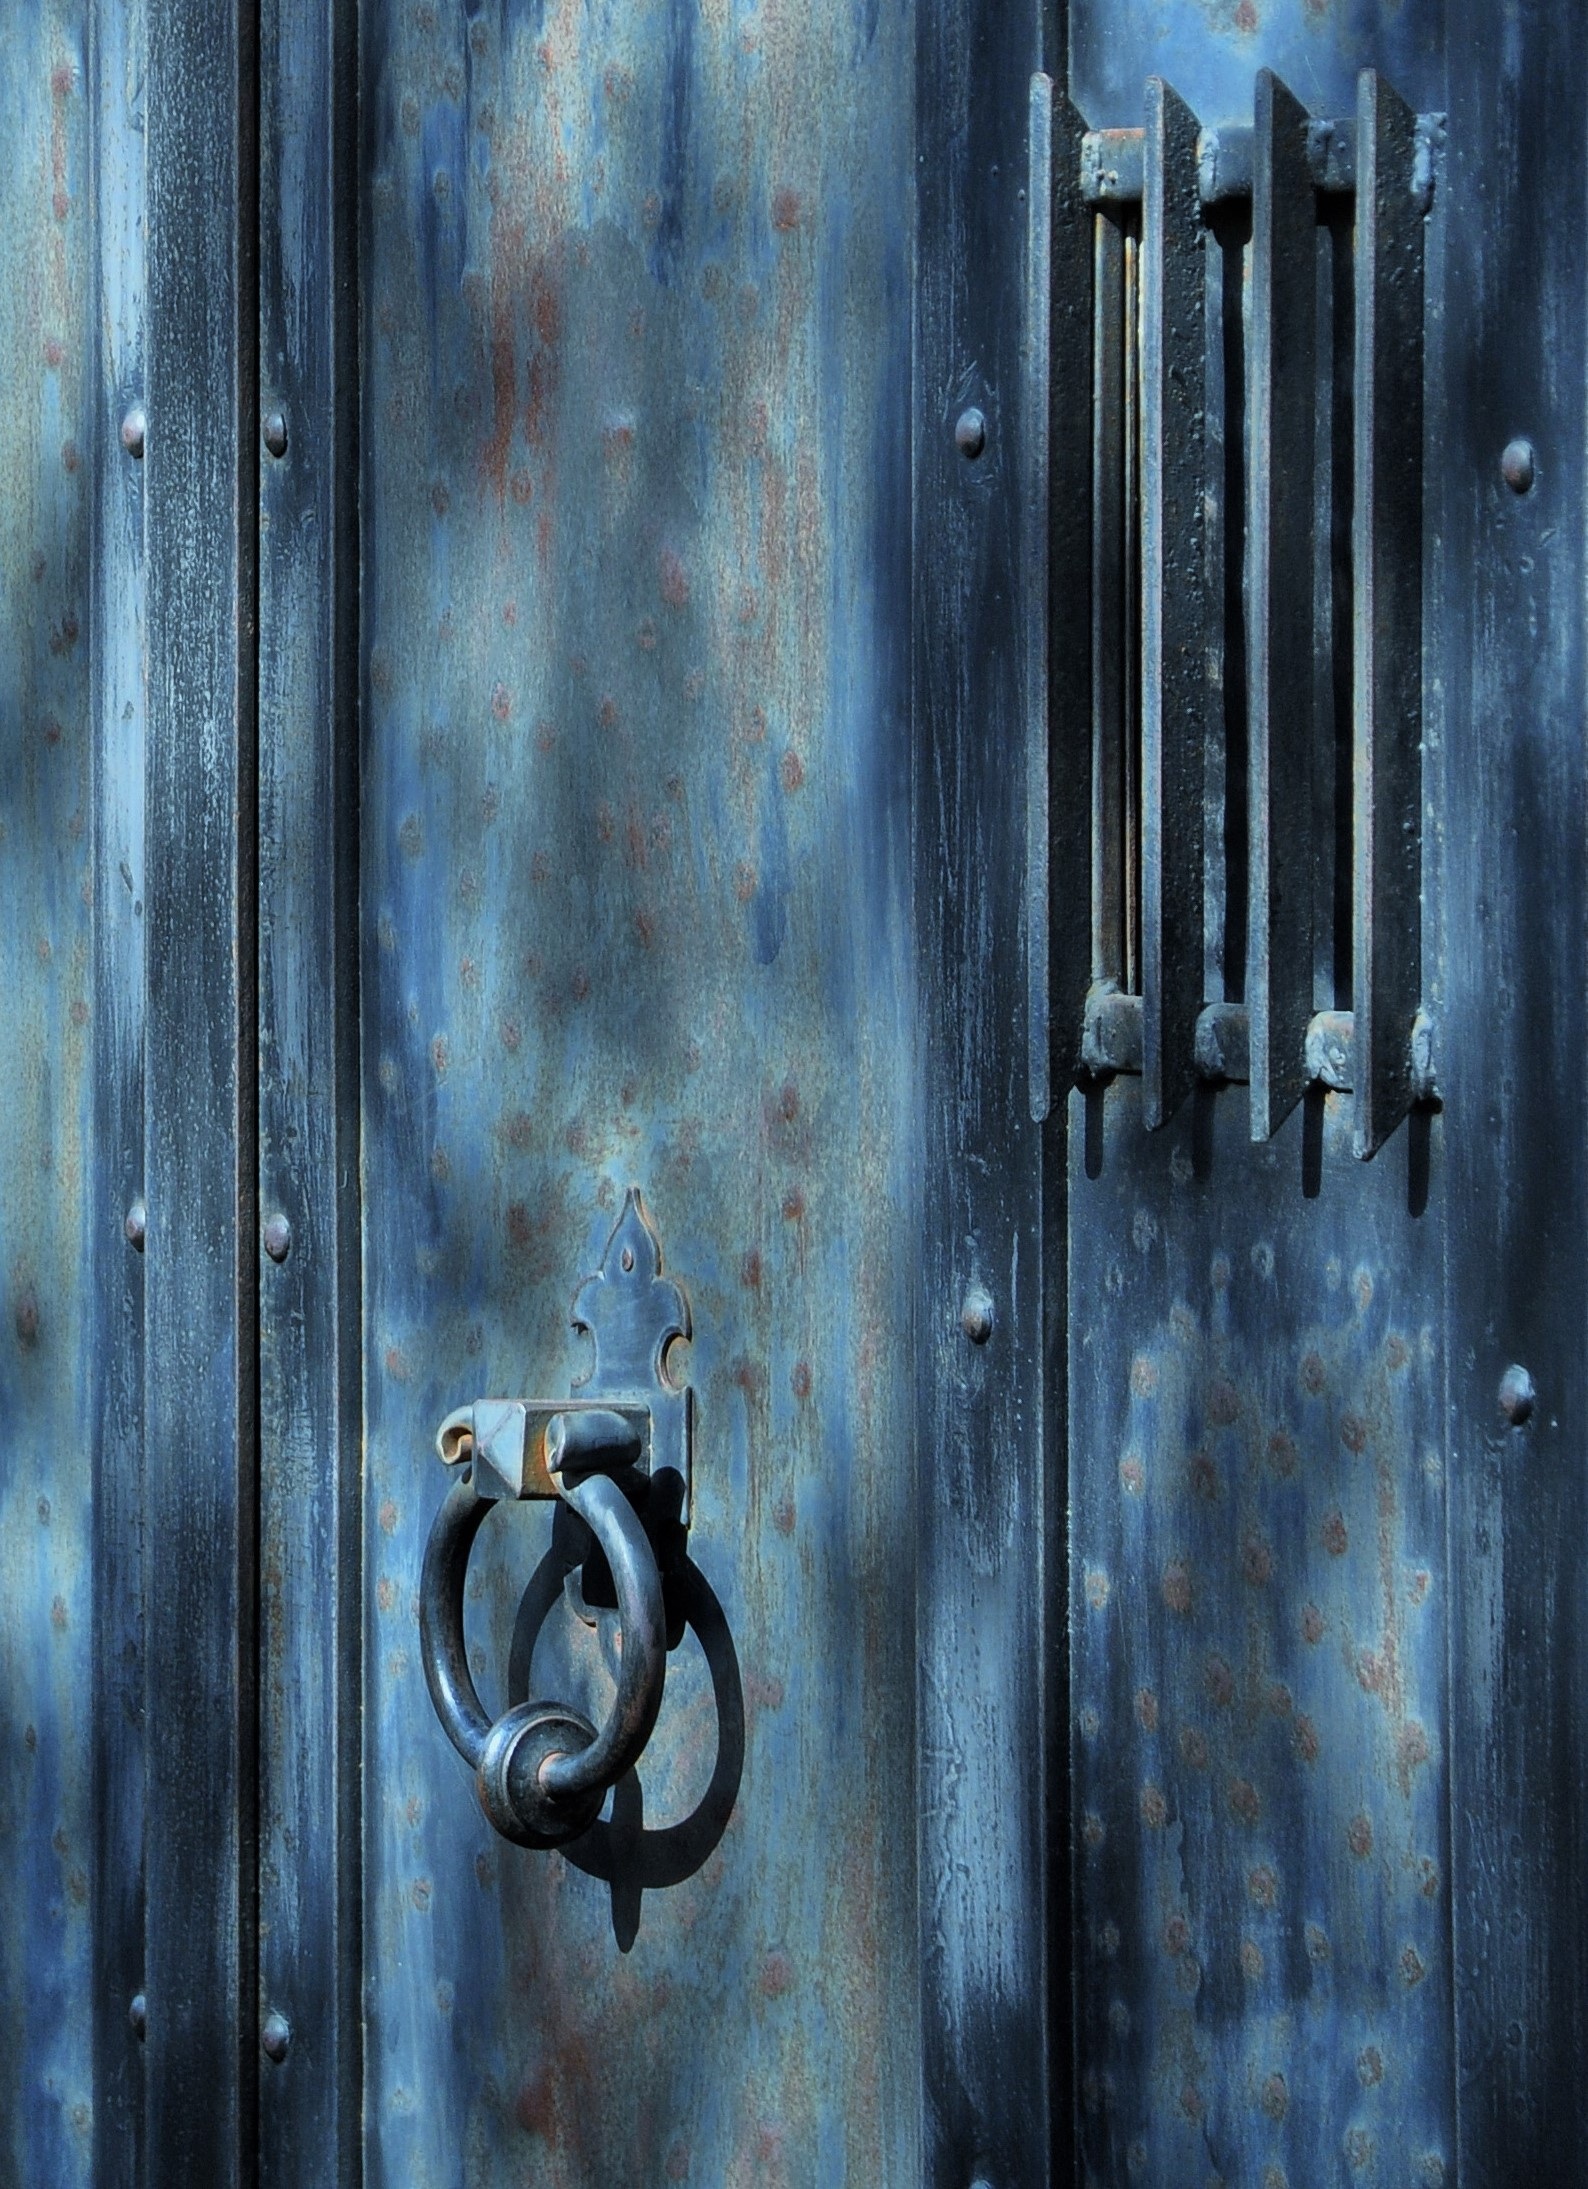
wood, texture, metal, castle, blue, door, cool image, iron, cool photo, entry, portal, door handle, medevial, medevial door